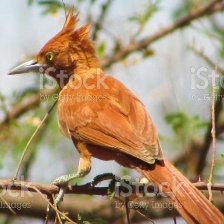
Species: CAATINGA CACHOLOTE
Scientific name: PSEUDOSEISURA CRISTAT